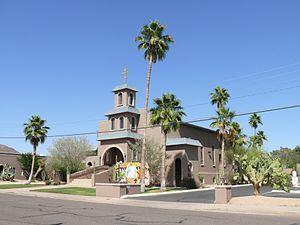
La cathédrale byzantine catholique Saint-Stephen de Phoenix (Arizona, États-Unis).